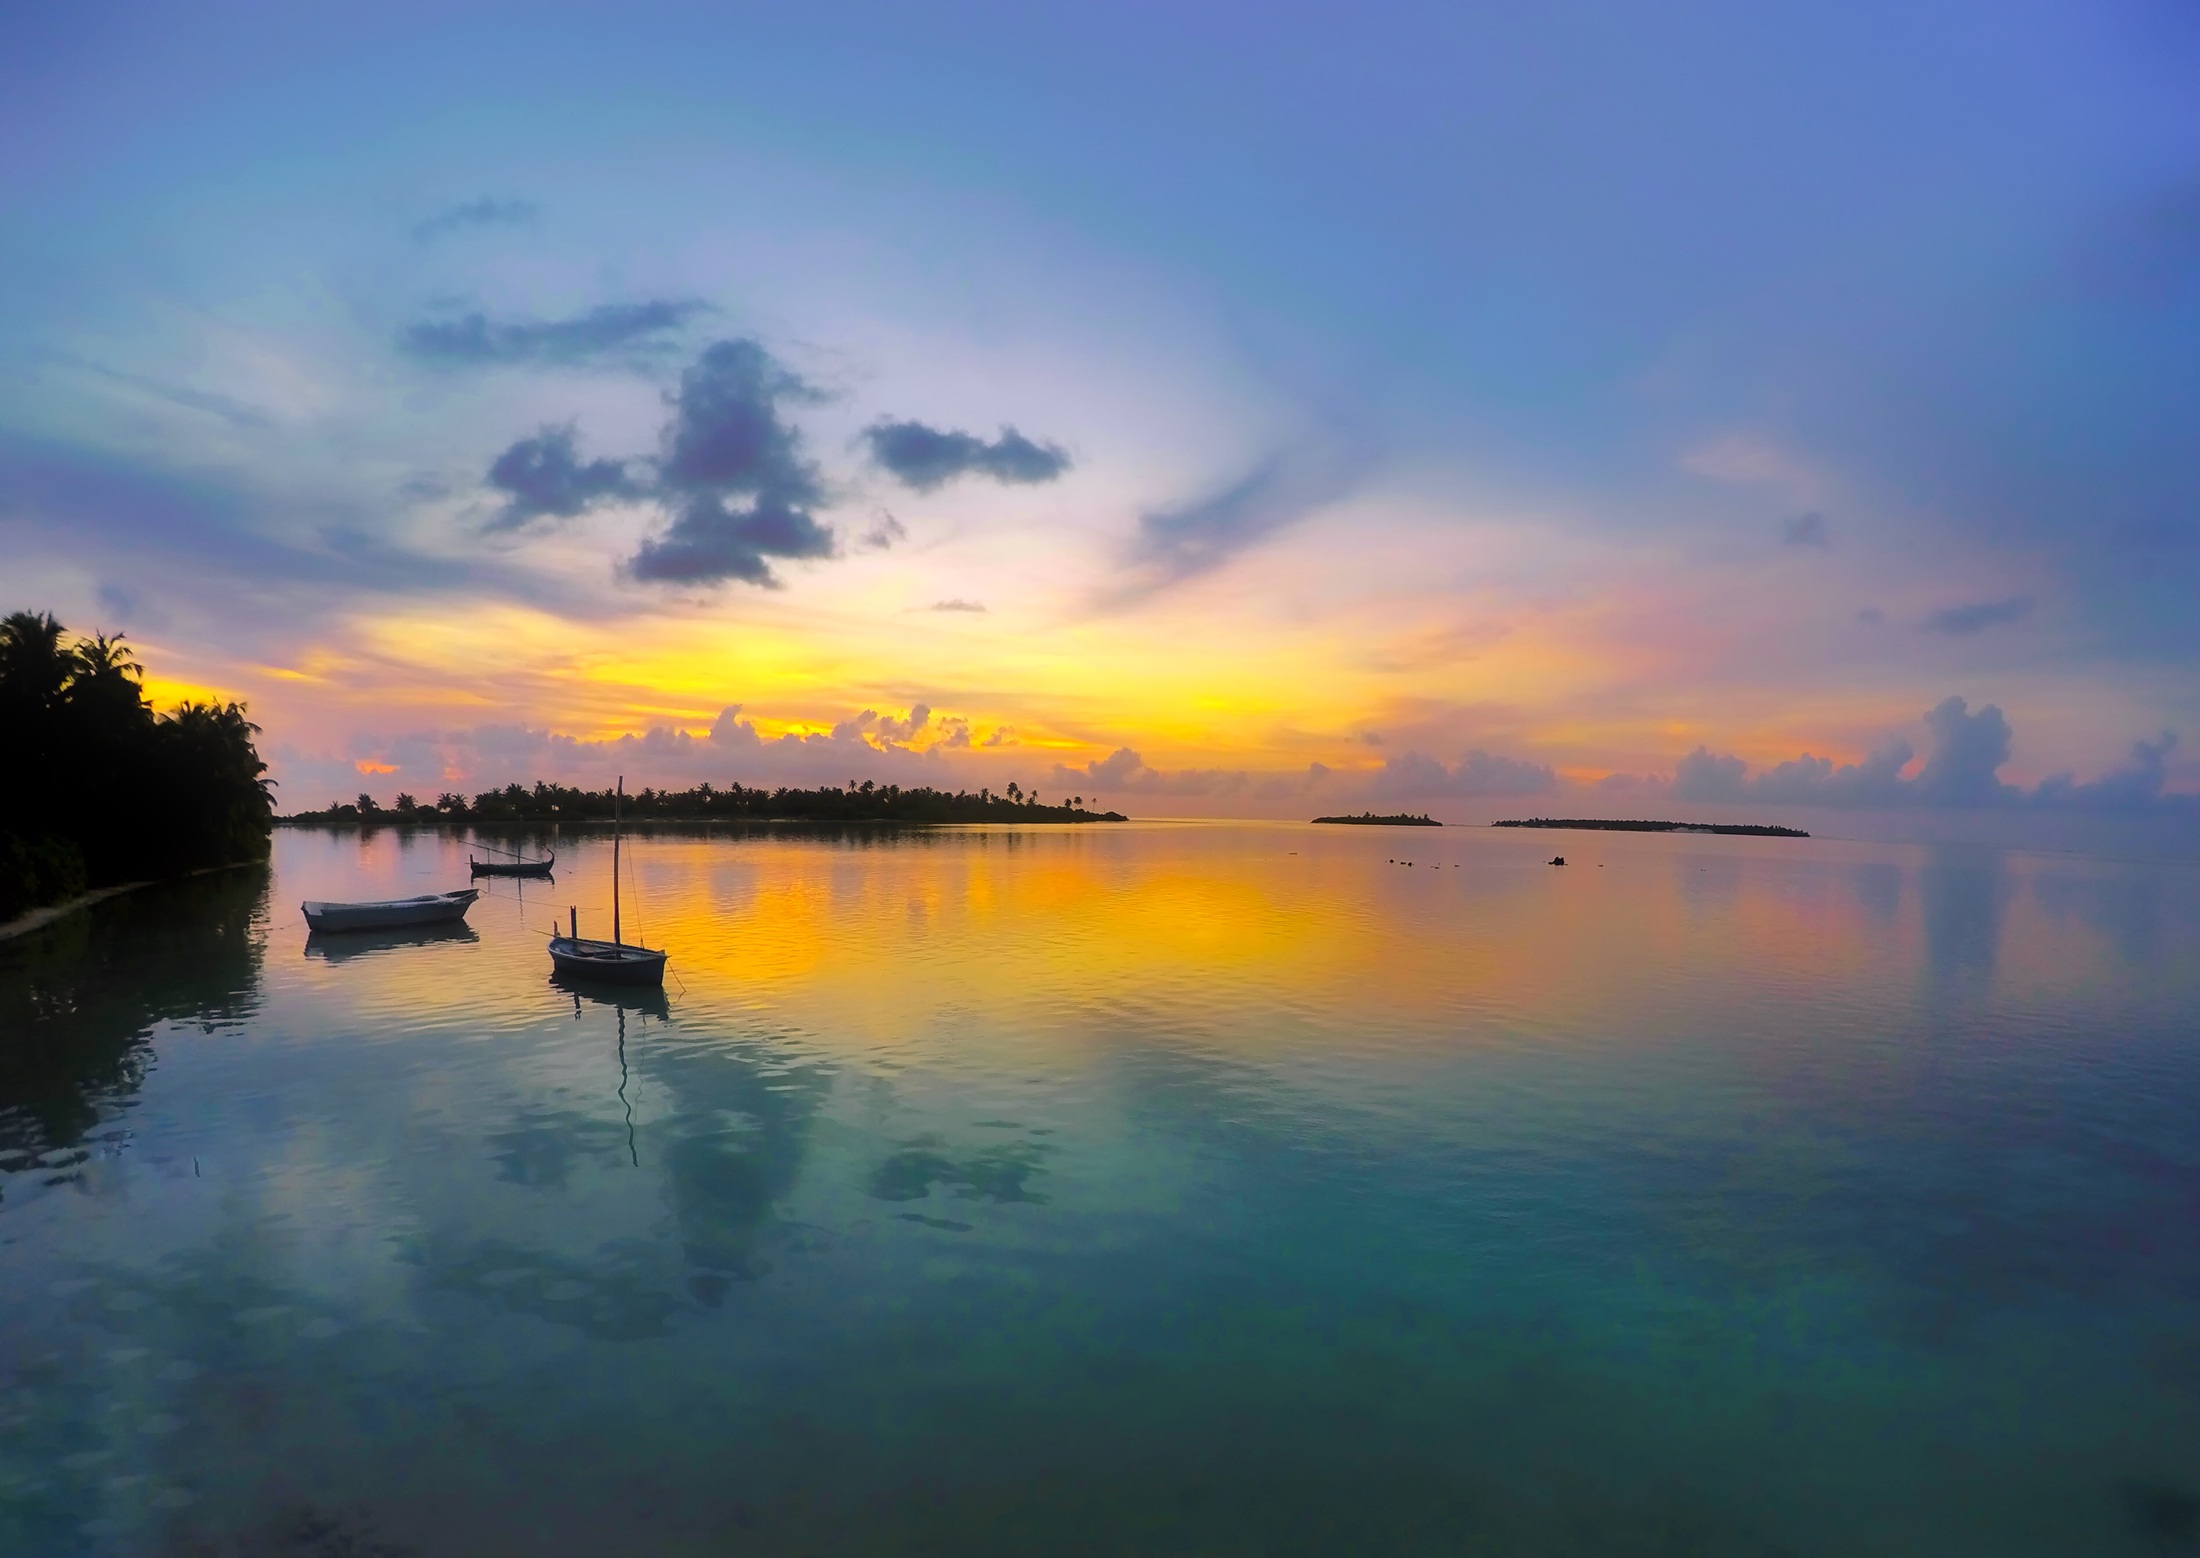
sea, nature, ocean, horizon, cloud, sky, sunrise, sunset, sunlight, morning, lake, dawn, river, vacation, dusk, evening, reflection, tropical, holiday, bay, harbor, outdoors, hdr, clouds, reflections, palms, silhouettes, loch, palm trees, tropics, afterglow, atmospheric phenomenon